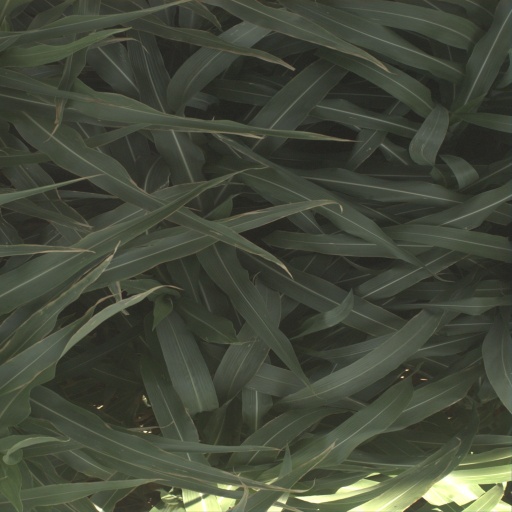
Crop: sorghum